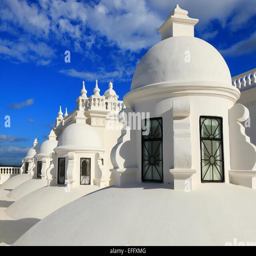
white domes on the roof